Sand Fire (2016)

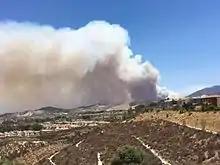
Afternoon winds on July 24 increased the intensity of the Sand Fire

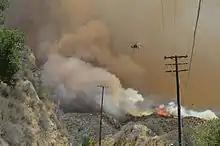
A Sikorsky S-64 Skycrane flies over the fire on July 25th.

The fire started around 2:10 p.m. on July 22, 2016, near the intersection Soledad Canyon Road and Sand Canyon Road. By 10 P.M., less than 8 hours after it was reported, the fire had burned at least . At the time the fire broke out, temperatures were over with sustained winds of gusting up to .